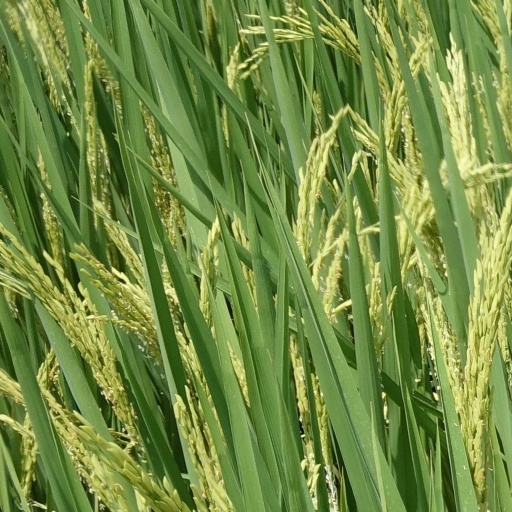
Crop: rice